Tornadoes of 1969

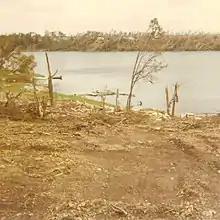
An F4 tornado caused major damage to many cabins and wide swaths of forest on both sides of Lake Roosevelt in Outing, Minnesota.

Several major tornadoes struck northern Minnesota, killing at least 15 people. The worst damage of the outbreak was an F4 tornado that traveled from Stewart Lake to south of Hill City, killing at least 12 people, most of them at Roosevelt Lake. Thousands of trees, dozens of cabins, and many farms were leveled. An F3 tornado killed a person near Jacobson and another of the same intensity killed 2 people between Bouder Lake and Two Harbors. An F3 tornado near Backus destroyed several homes and barns, injuring 4 people.